Question: Please indicate a possible affordance area of the frisbee that can be used for holding
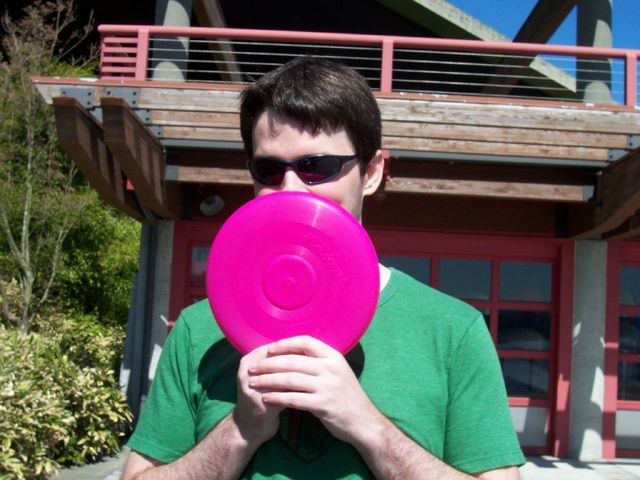
Answer: [200.367, 181.287, 385.941, 374.074]